Andrés Galarraga

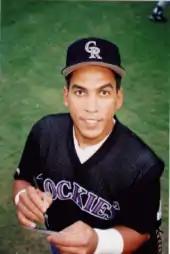
Galarraga with the Rockies in 1996

By joining the Rockies, Galarraga was given new life for his career. In a season full of remarkable individual achievements, he solidified his stature as an accomplished hitter, and flirted with the .400 mark for much of the season. Galarraga's final .370 batting average was a 127-point increase over his previous year mark. He led National League batters in batting average, and it was the highest average by a right-handed hitter since Joe DiMaggio batted .381 in .